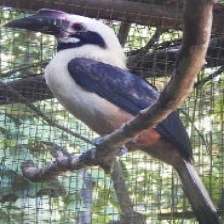
Species: VISAYAN HORNBILL
Scientific name: PENELOPIDES PANINI
ImageNet parent category: hornbill